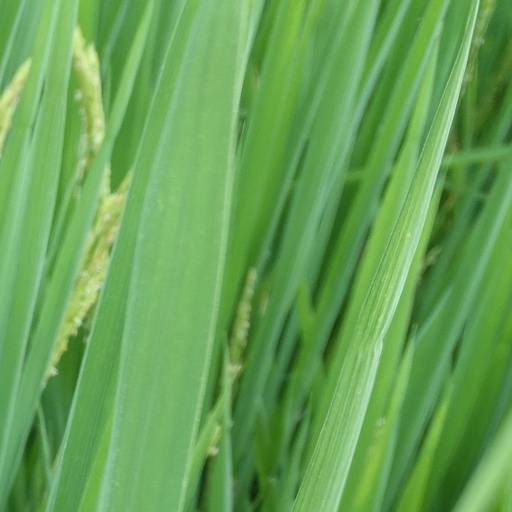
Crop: rice